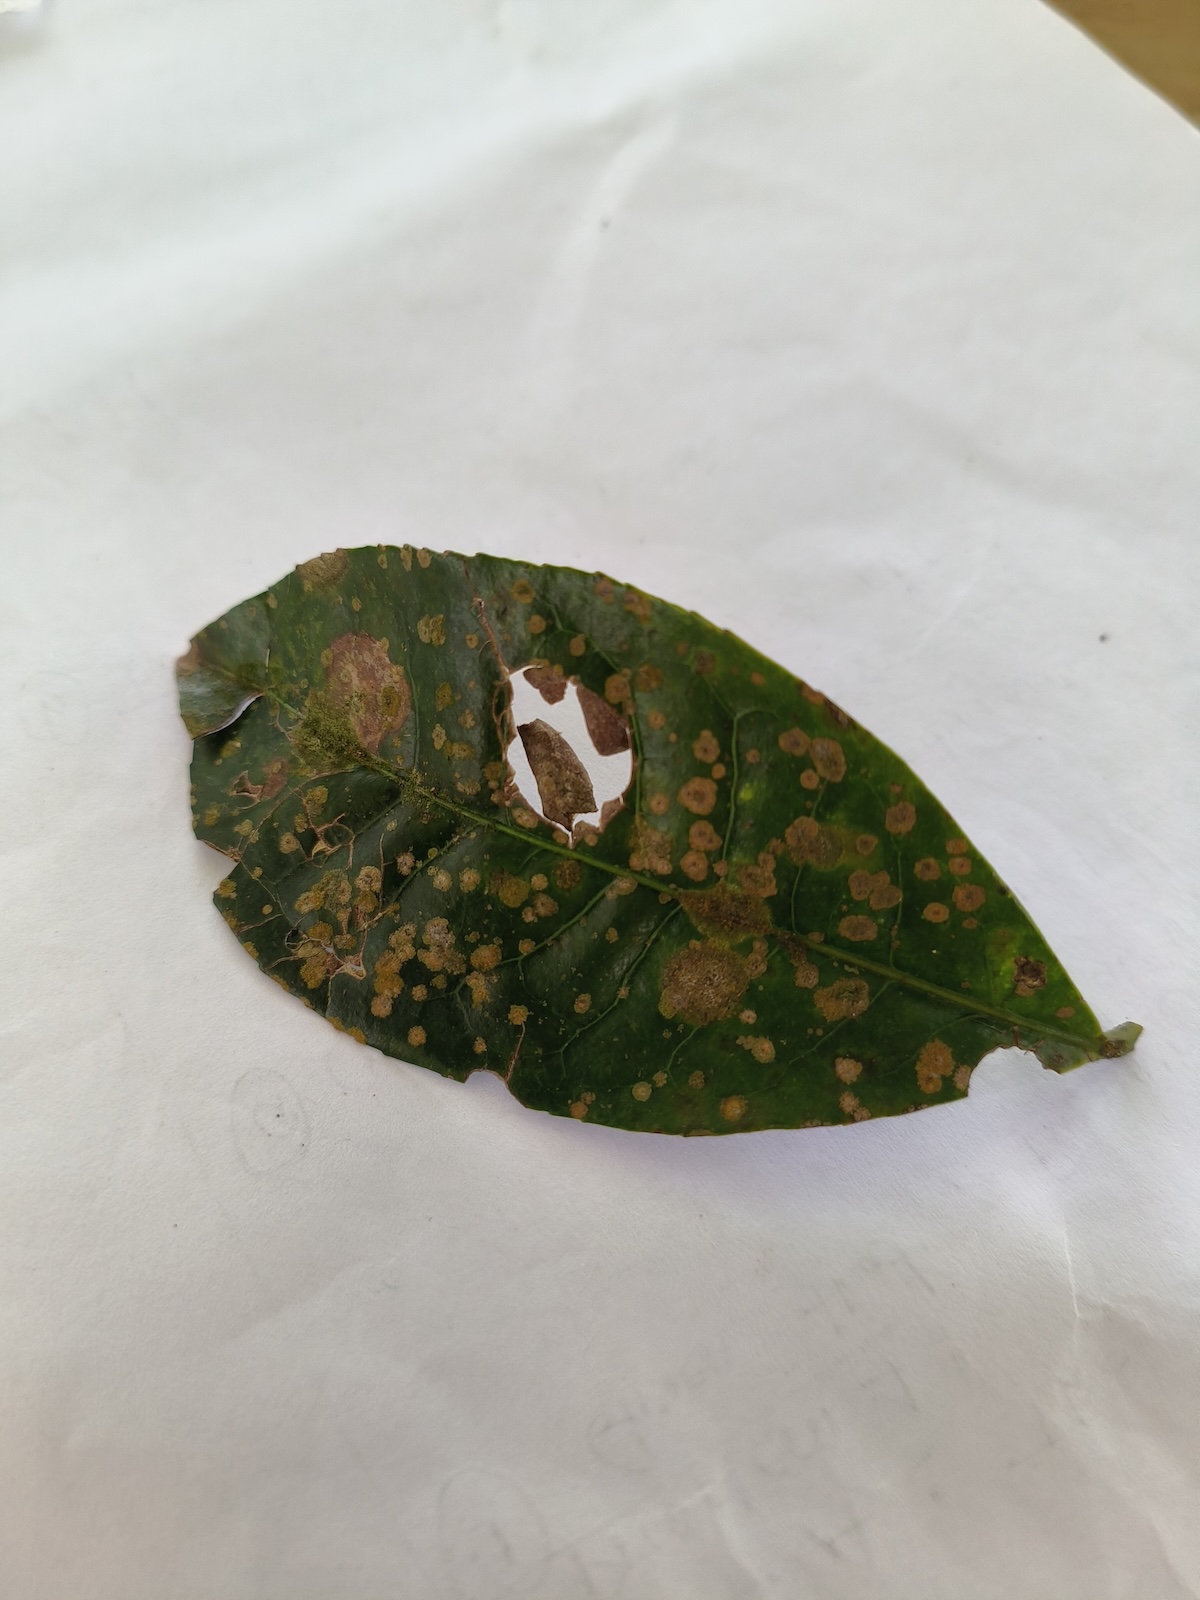
Label: Brown Blight